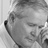
Emotion: sad